History of Lowell, Massachusetts

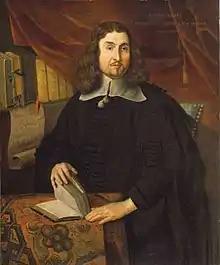
John Eliot, the missionary who made the first formal contact with the Pawtucket and Wamesit tribes.

The area around what is now Lowell was an important hub for the Pennacook Indians. The land above the Pawtucket Falls on the northern bank of the Merrimack was inhabited by the Pawtucket group, while the land along both sides of the Concord River was inhabited by the Wamesits. The site of Lowell itself (and a portion of Dracut) served as the location of both the Pawtucket and Wamesit capitals, primarily due to the availability of salmon at Pawtucket Falls and the transportation system provided by the local network of rivers. At the time that the colonists first substantively encountered the tribes, Daniel Gookin that they had a combined population of 12,000, with 3,000 living in the capital.